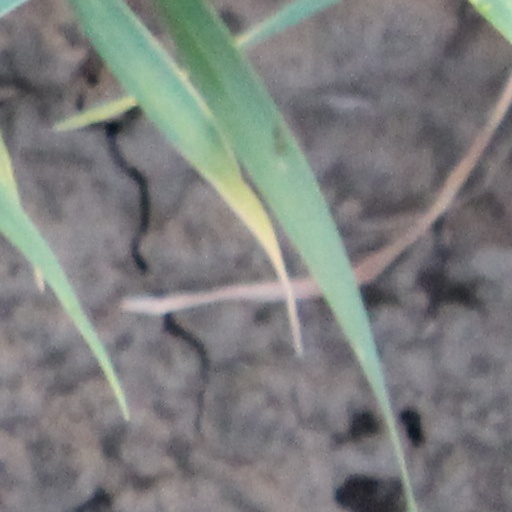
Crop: wheat